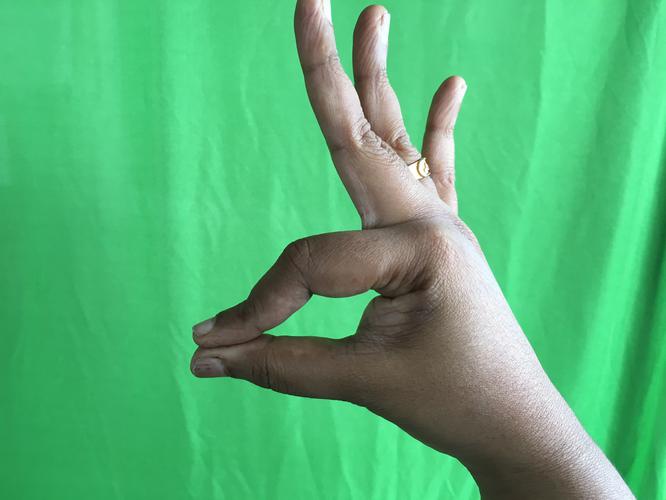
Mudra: Hamsasyam
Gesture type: single_hand